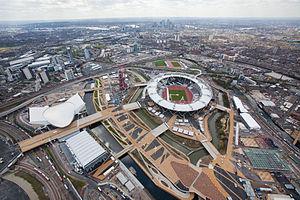
Le parc olympique de Londres est un complexe sportif se trouvant à Stratford, dans le borough londonien de Newham, pour les Jeux olympiques d'été de 2012.
Londres [lɔ̃dʁ] est la capitale et la plus grande ville d'Angleterre et du Royaume-Uni. La ville est située près de l'estuaire de la Tamise dans le sud-est de l'Angleterre. Londinium a été fondée par les Romains il y a presque 2 000 ans. La Cité de Londres, le noyau historique de Londres avec une superficie de seulement 1,12 miles carrés conserve des frontières qui suivent de près ses limites médiévales. Londres est gouvernée par le maire de Londres et l'Assemblée de Londres.